Francisco Caamaño Rojas

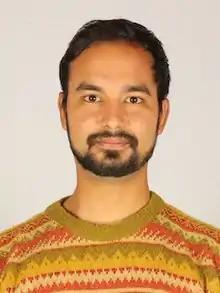

Francisco Javier Caamaño Rojas (born 11 December 1989) is a Chilean political activist who was elected as a member of the Chilean Constitutional Convention.